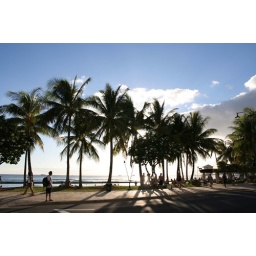
Palm trees have taken over pine trees in Hawaii because there is more sun there.